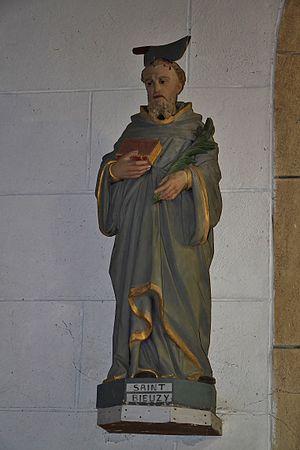
Statue de saint Bieuzy dans le chevet de la chapelle Saint-Gildas de Bieuzy
Bieuzy [bjøzi] est une ancienne commune française située dans le département du Morbihan, en région Bretagne, devenue, le 1ᵉʳ janvier 2019, une commune déléguée de la commune nouvelle de Pluméliau-Bieuzy.